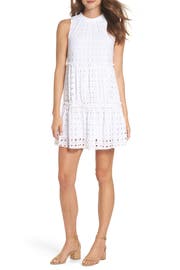
chase down summer all season long in this swingy dress that feature a mock neck and a shorts tiered silhouette